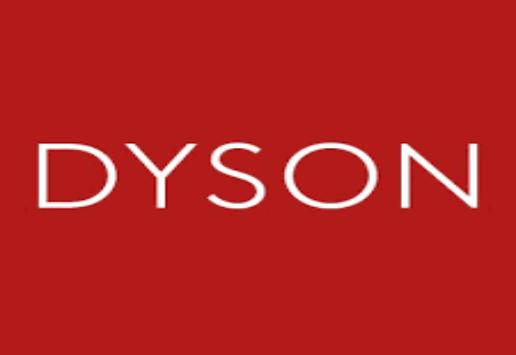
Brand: adyson
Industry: Clothes